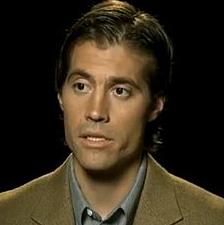
Age: 37